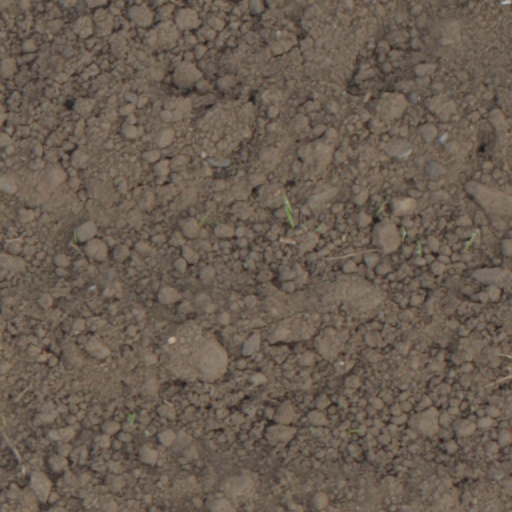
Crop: wheat